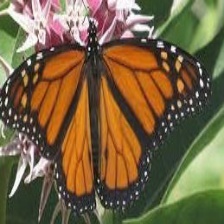
Species: MONARCH
Butterfly family (ImageNet category): monarch